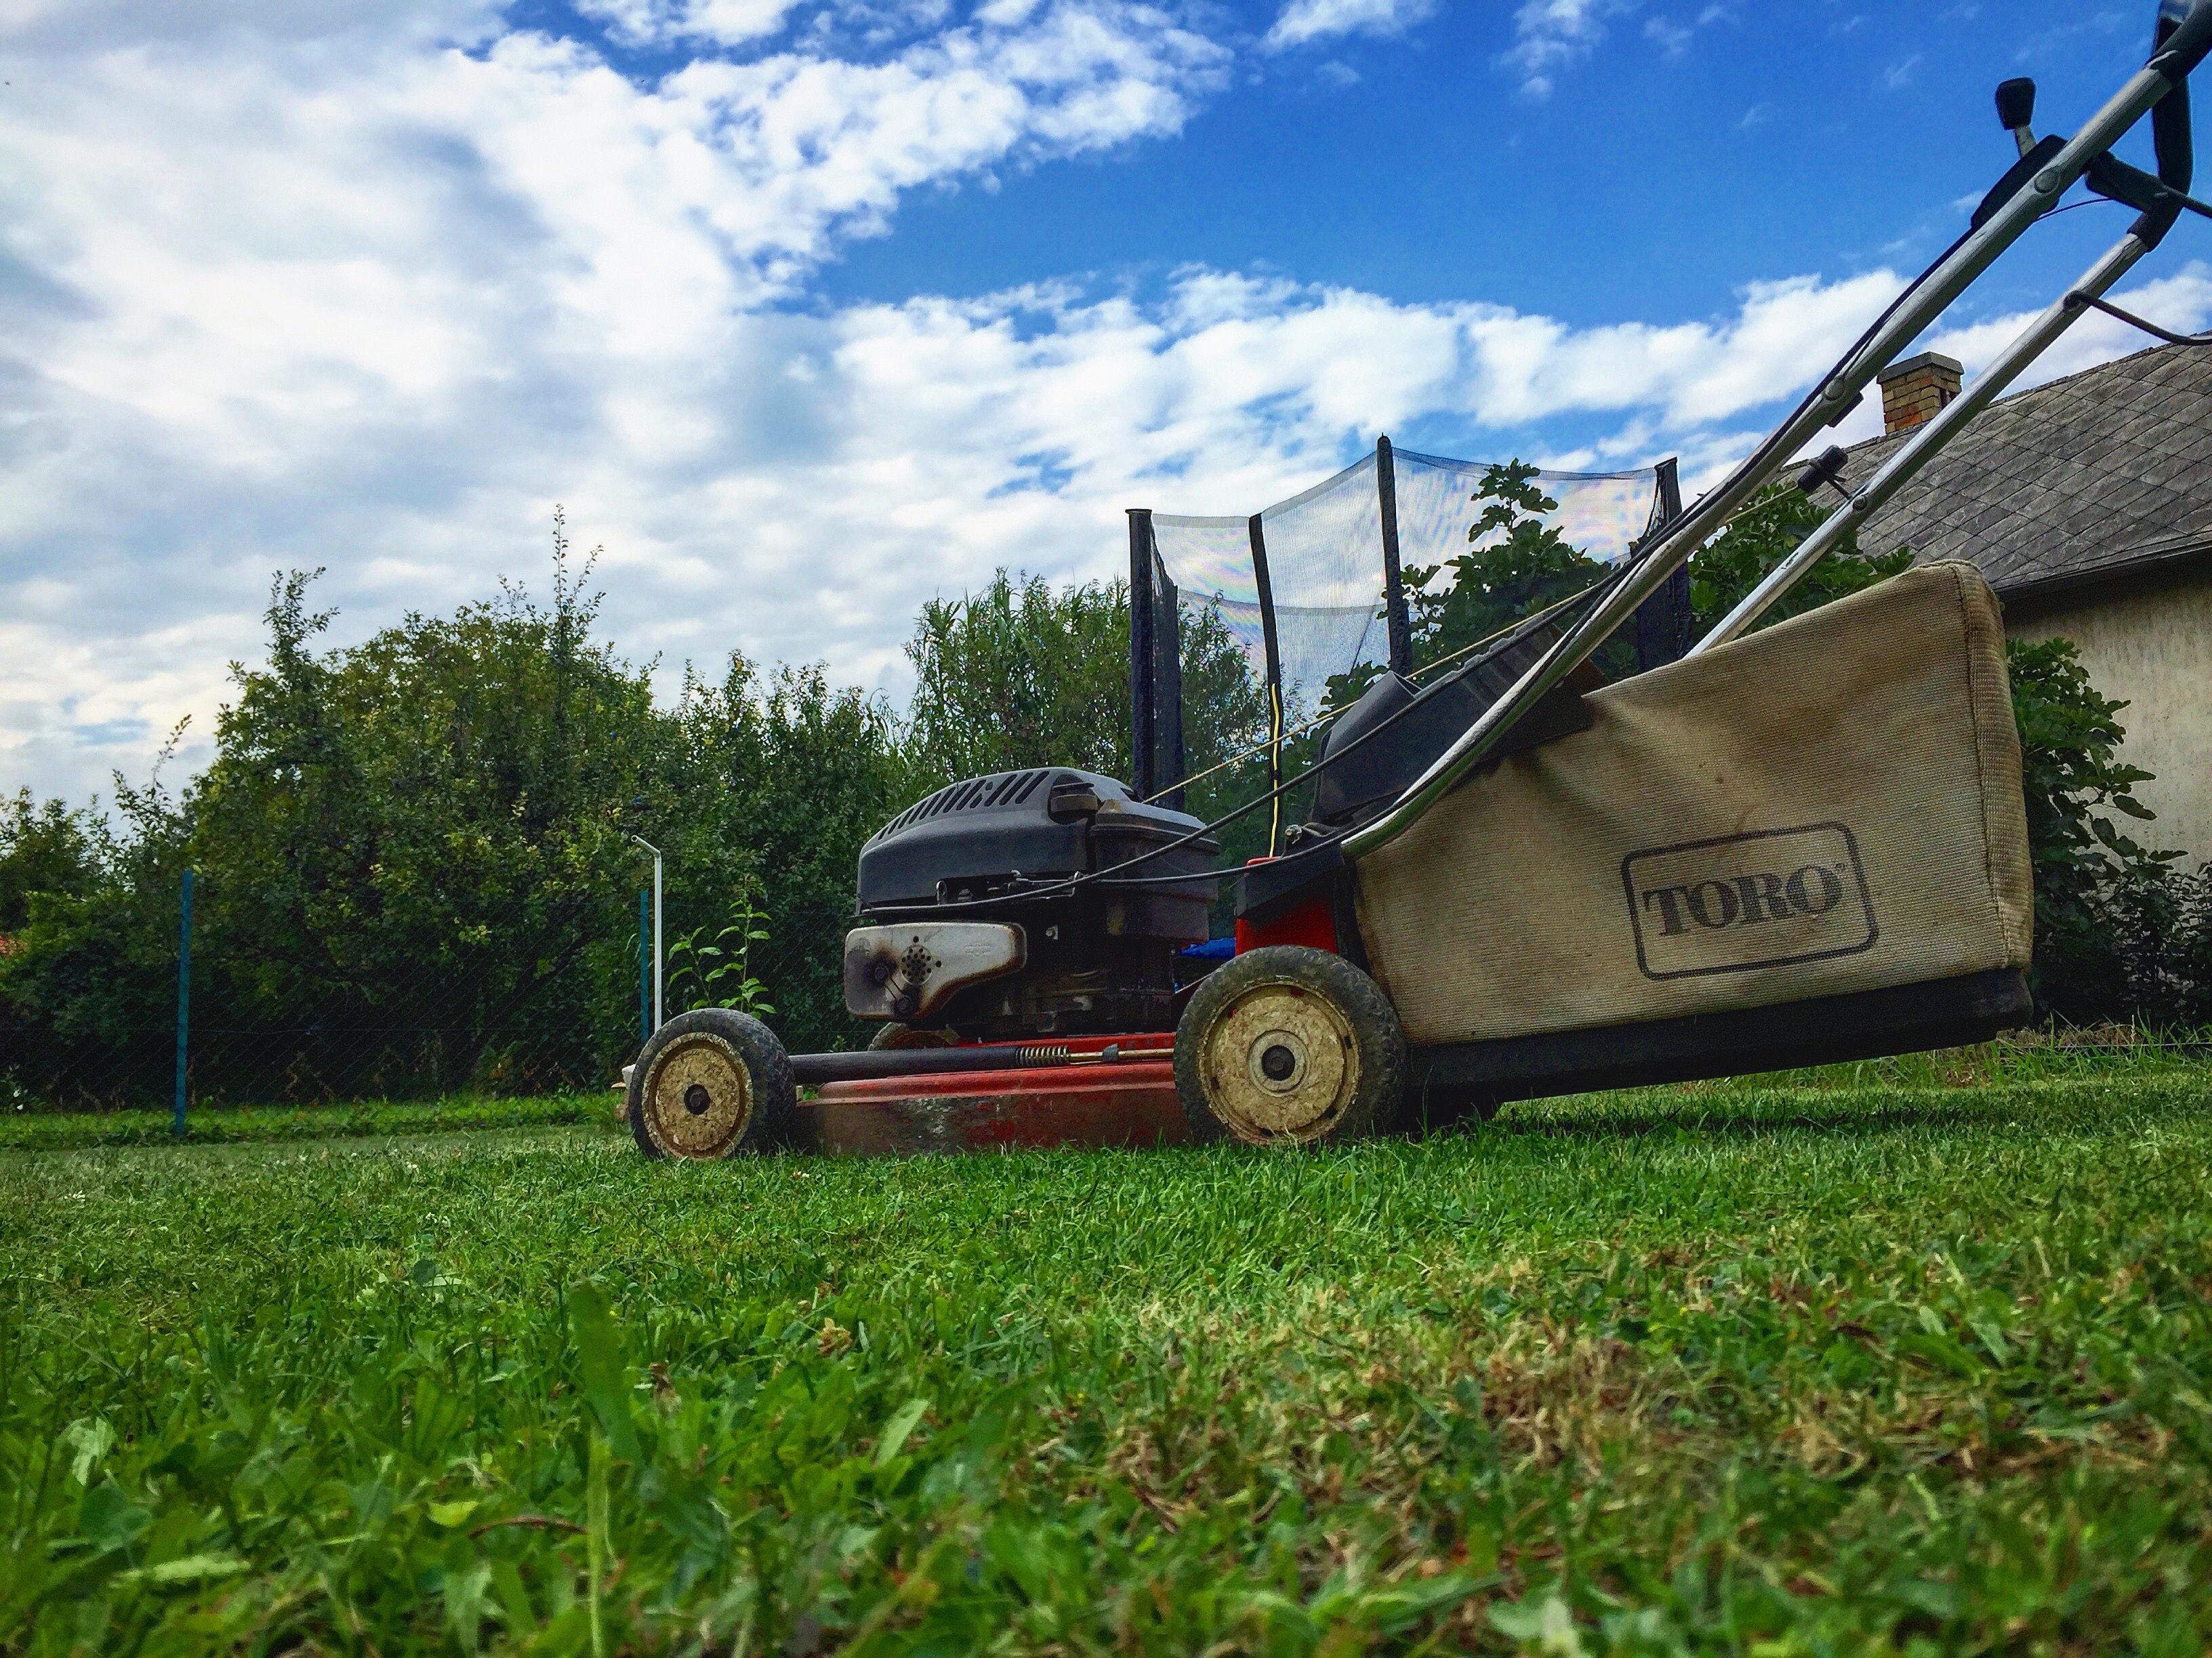
nature, grass, cloud, wood, field, farm, lawn, asphalt, transport, vehicle, crop, blue, agriculture, garden, lawn mower, rural area, garden work, torro